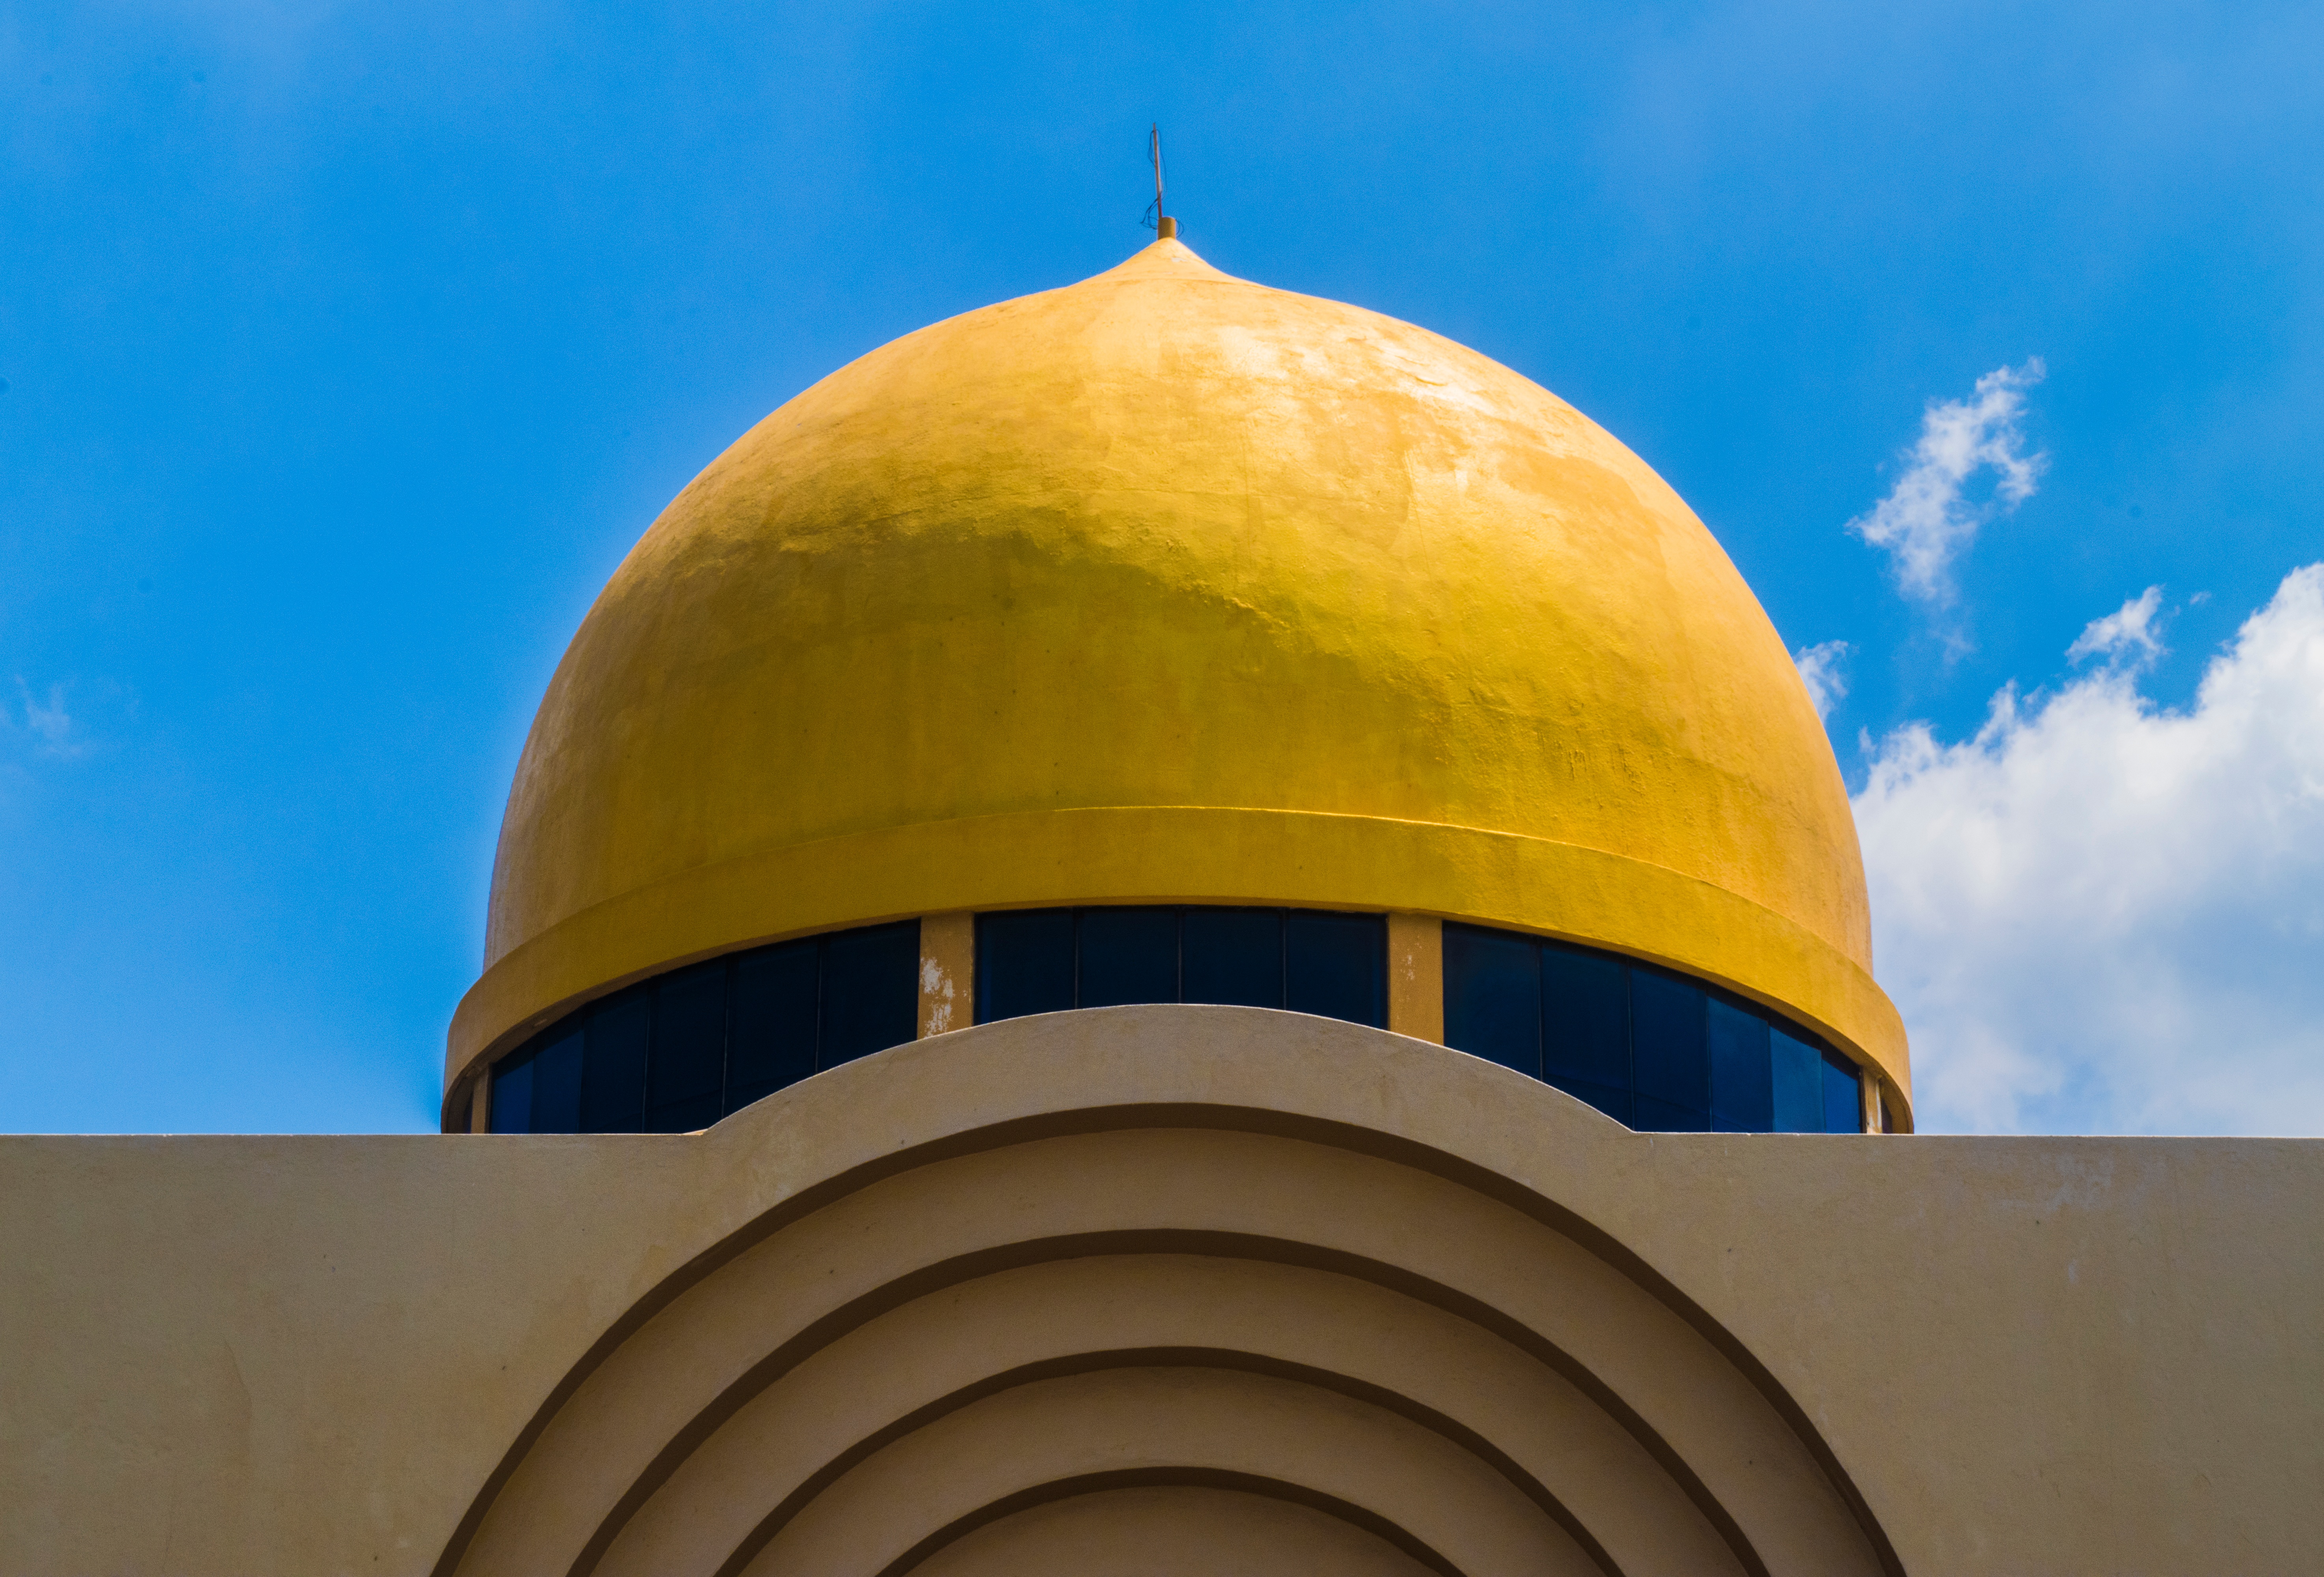
architecture, sky, sunlight, building, place of worship, observatory, dome